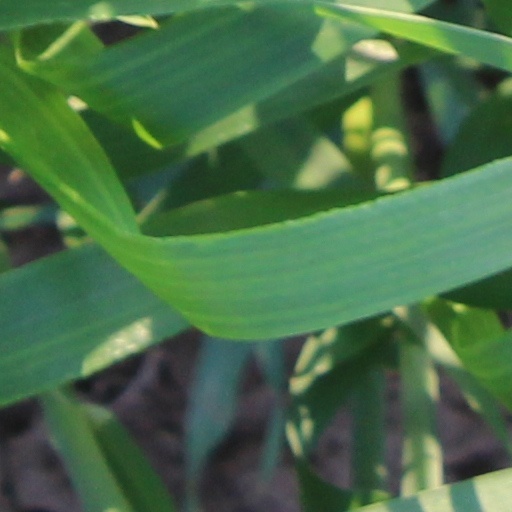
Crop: wheat